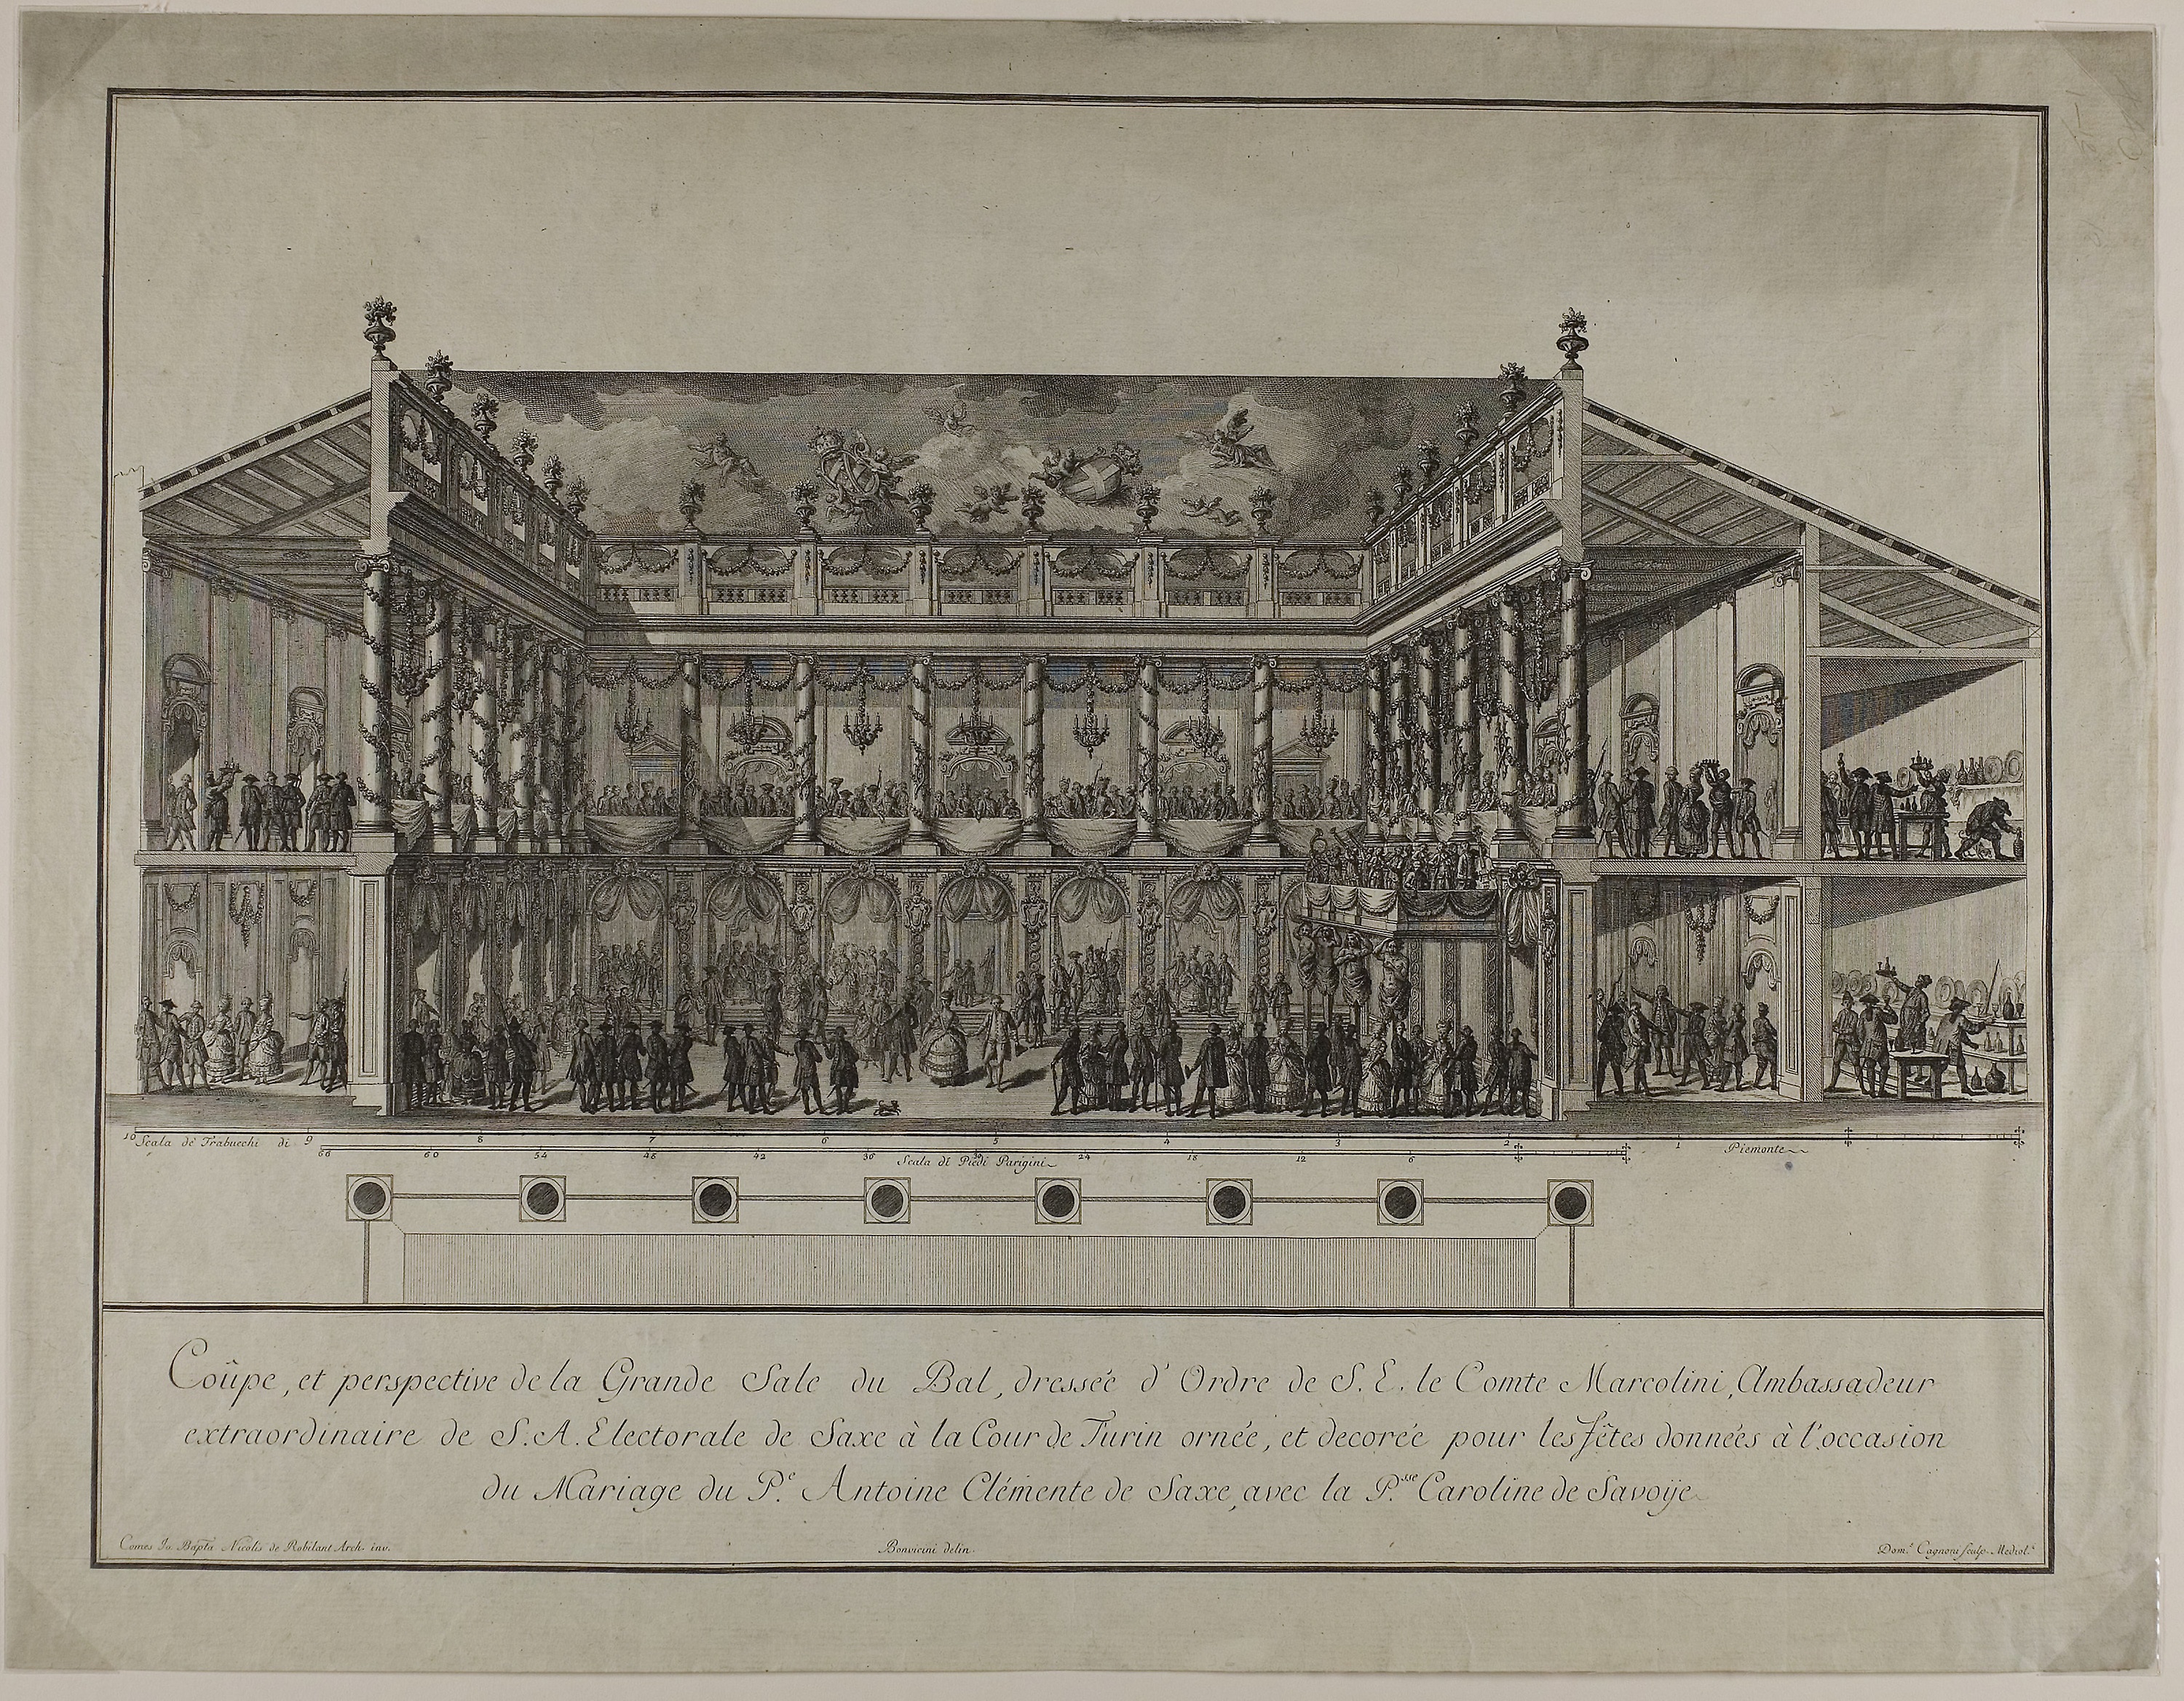
landmark, history, facade, arch, font, ancient history, antique